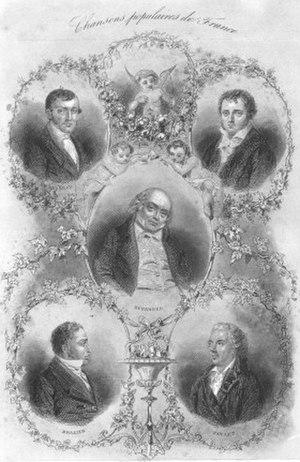
Théophile Marion Dumersan est un dramaturge français, à la fois vaudevilliste, poète, chansonnier, librettiste, romancier, numismate et conservateur adjoint au Cabinet des médailles et antiques de la Bibliothèque royale, né à Plou le 4 janvier 1780 et mort à Paris 2ᵉ le 13 avril 1849.
L’éléphant de la Bastille est un projet napoléonien de fontaine parisienne destinée à orner la place de la Bastille. Alimentée par l'eau de l'Ourcq acheminée par le canal Saint-Martin, cette fontaine monumentale devait être surmontée de la statue colossale d'un éléphant portant un howdah en forme de tour.